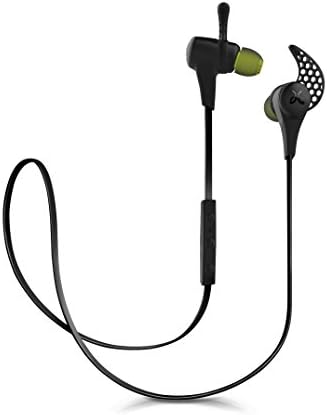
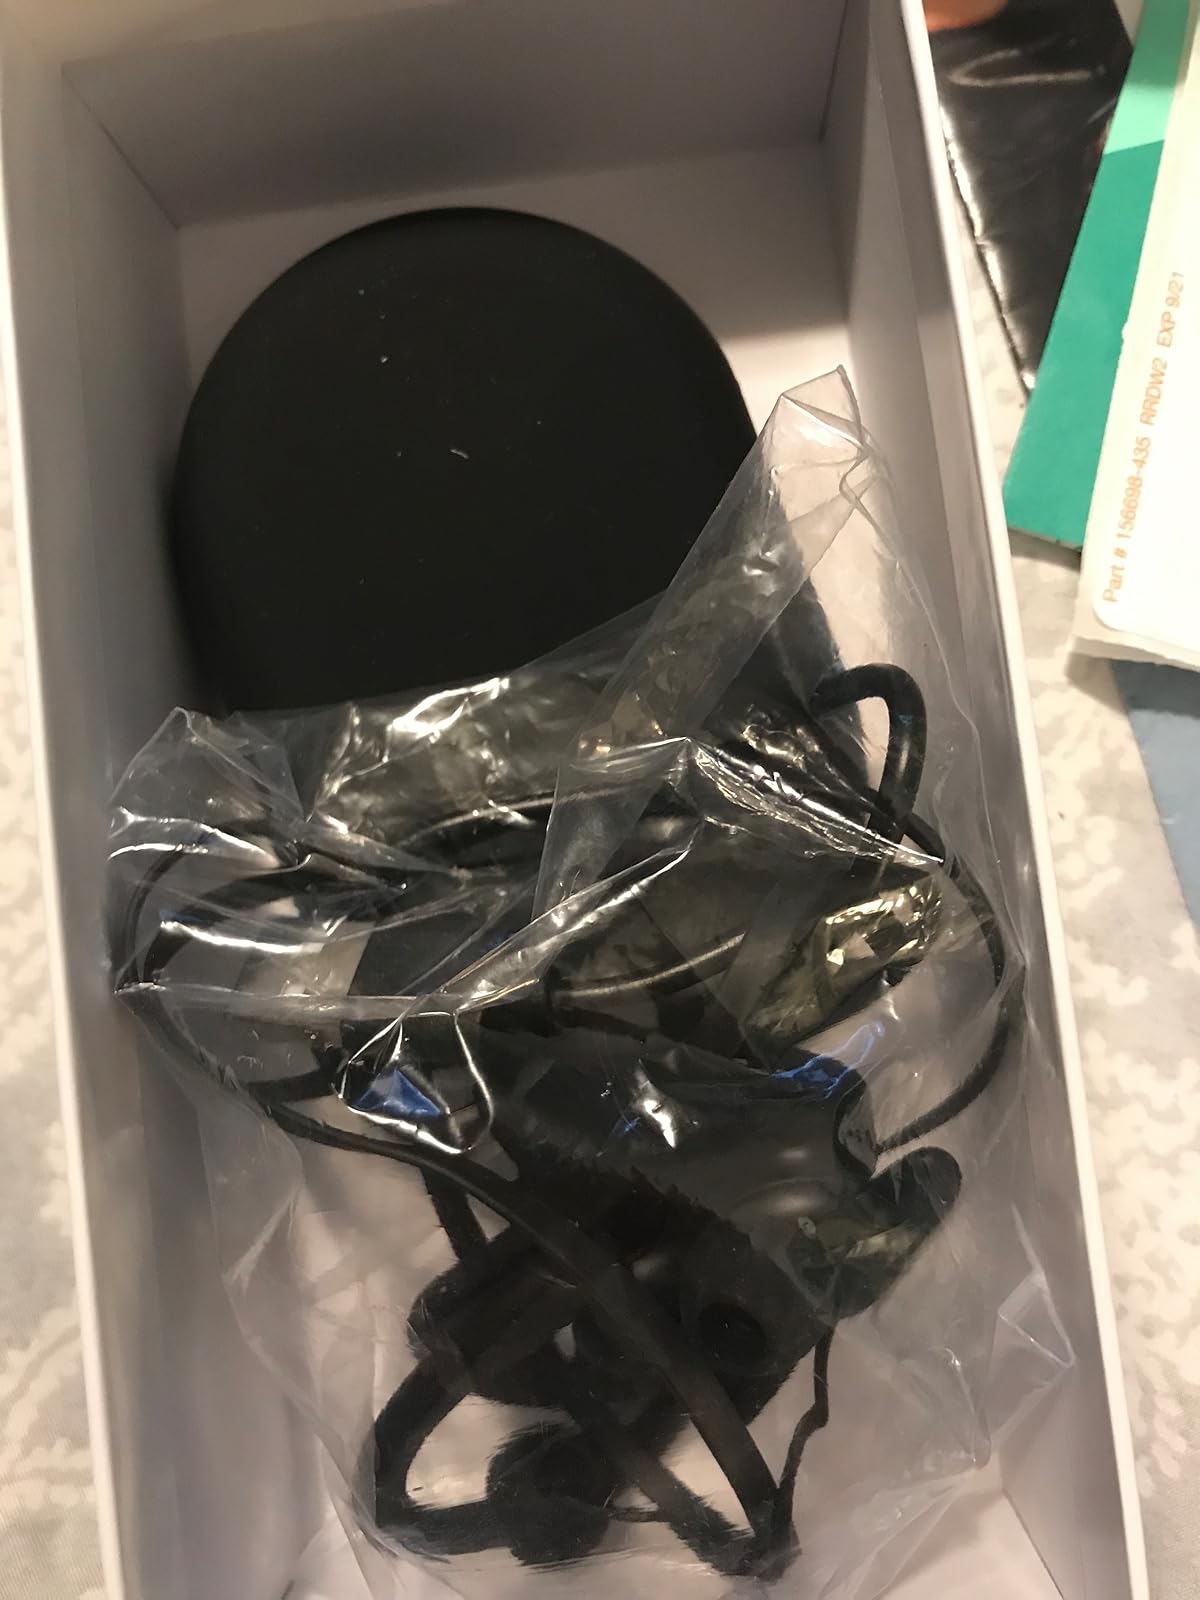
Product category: headphones
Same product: no